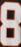
Number: 8